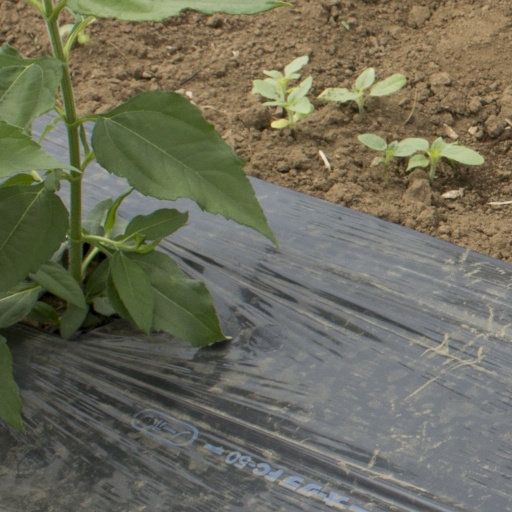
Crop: Jerusalem artichoke